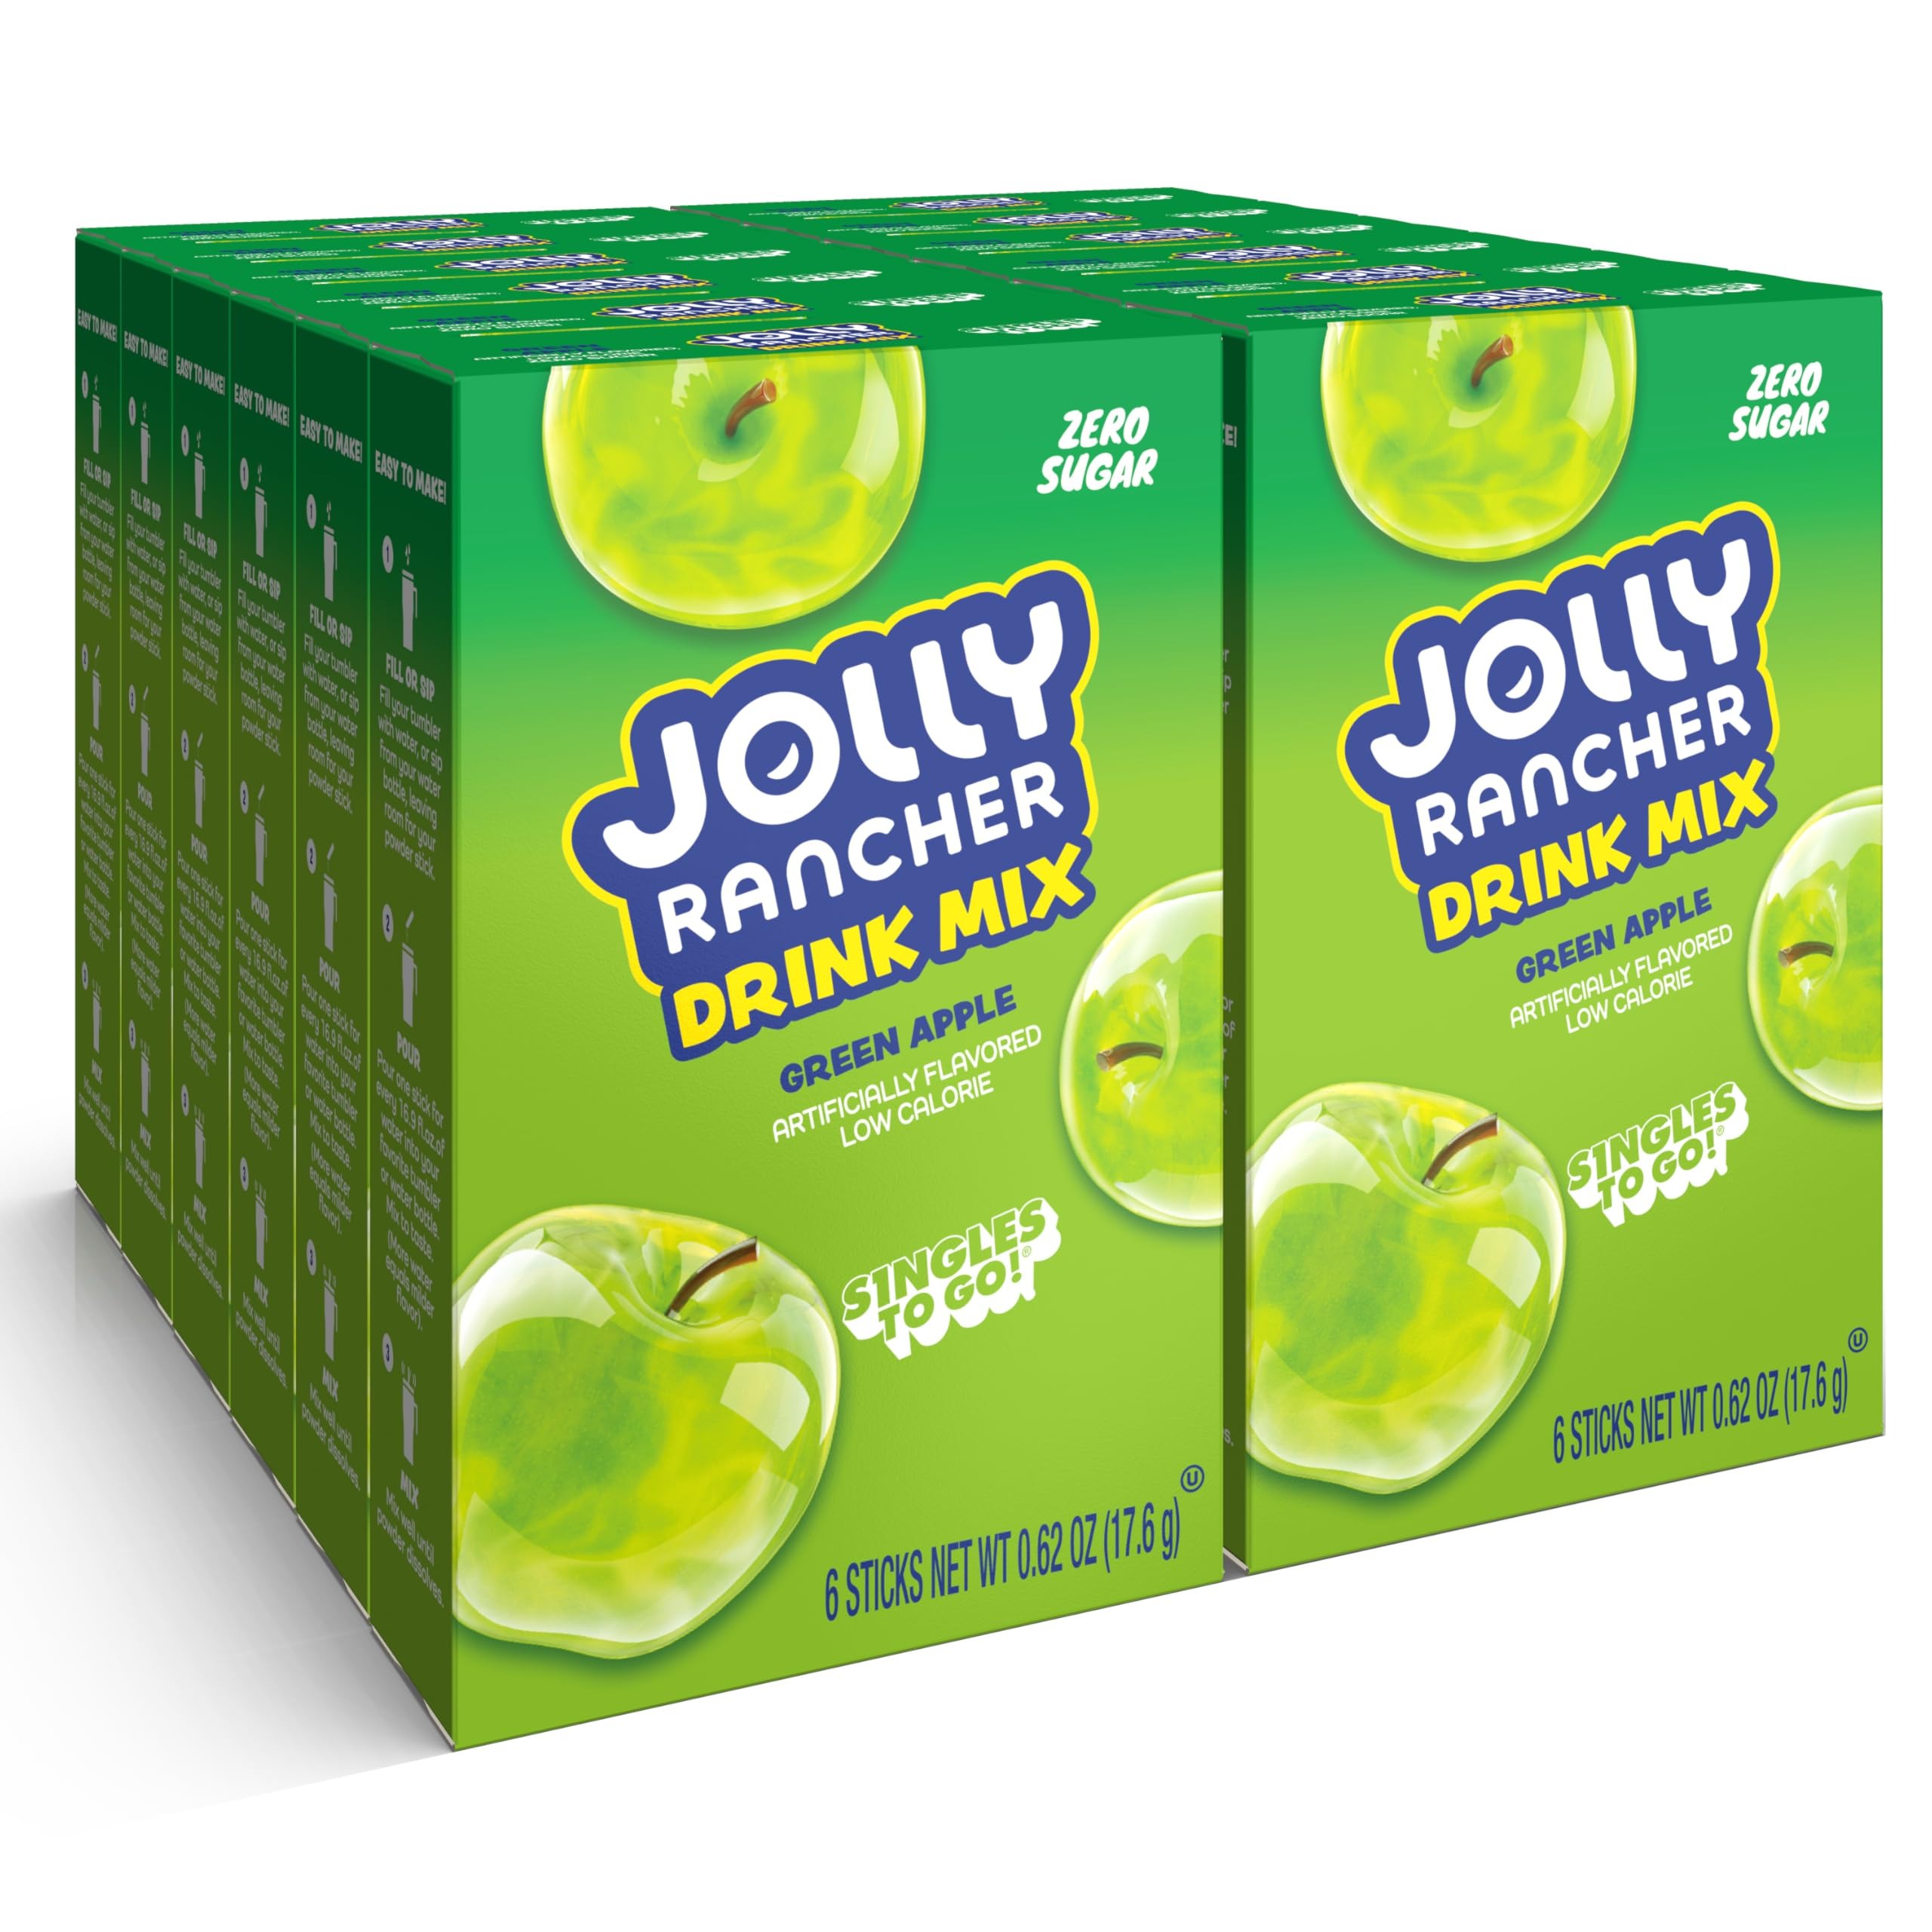
Item Name: Jolly Rancher Singles To Go Powdered Drink Mix, Green Apple, 72 Total Servings, Sugar-Free Drink Powder, Just Add Water, 0.62 Ounce (Pack of 12)
Bullet Point 1: 72 TOTAL SERVINGS: With this package of 12 boxes (6 drink packets in each box), you can enjoy 72 delicious single servings of Jolly Rancher Singles To Go that are surging with the bold fruit flavor of your favorite candy in every sip.
Bullet Point 2: SUGAR FREE: Craving Jolly Ranchers but don't want the calories & sugar? Jolly Rancher Singles To Go are a delicious way to keep your family hydrated while enjoying the same bold fruit flavor of a Jolly Rancher. Each sugar free serving has only 5 calories.
Bullet Point 3: QUICK AND CONVENIENT: Now you can take the refreshing taste of Jolly Rancher anywhere you go. Each serving of Jolly Rancher’s drink mix is perfect for the average water bottle – just sip, pour, shake & enjoy!
Bullet Point 4: ENHANCE YOUR DAY: Throw a Jolly Rancher Singles to Go into your lunch, gym bag, backpack, or pocket so you can enjoy a bold fruit flavor any time of the day. Perfect for the on-the-go lifestyle and can turn plain water into a satisfying treat!
Value: 7.44
Unit: Ounce

Price: 16.97